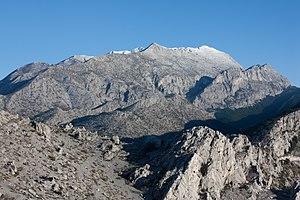
Biokovo près de Gornja Brela